Dashiell Hammett

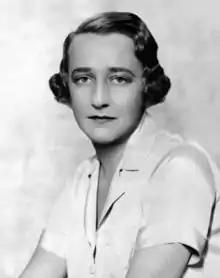
Lillian Hellman in 1935

Because of a disagreement with editor Philip C. Cody about money owed from previous stories, Hammett briefly stopped writing for "Black Mask" in 1926. He then took a full-time job as an advertisement copywriter for the Albert S. Samuels Co., a San Francisco jeweller. He was wooed back to writing for the "Black Mask" by Joseph Thompson Shaw, who became the new editor in the summer of 1926. Hammett dedicated his first novel, "Red Harvest", to Shaw and his second novel, "The Dain Curse", to Samuels. Both these novels and his third, "The Maltese Falcon", and fourth, "The Glass Key", were first serialized in "Black Mask" before being revised and edited for publication by Alfred A. Knopf. "The Maltese Falcon", considered to be his best work, is dedicated to his wife Josephine.